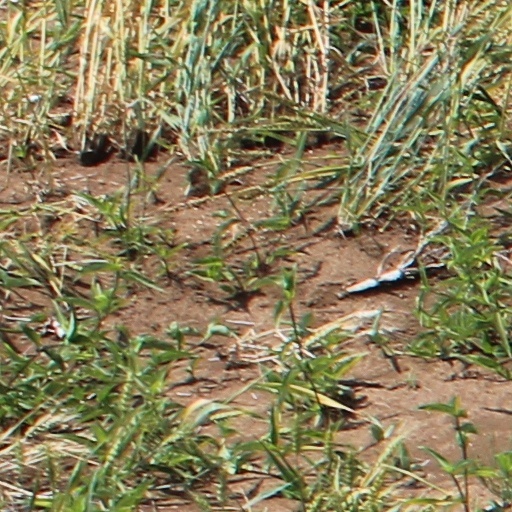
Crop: wheat